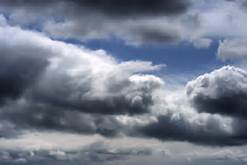
Weather: cloudy or overcast